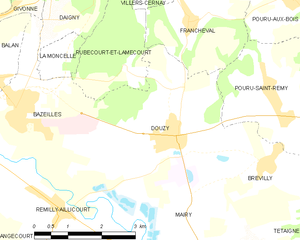
Carte des communes françaises: Douzy